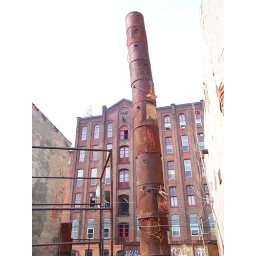
rusty paint can tower i stacked in phillly